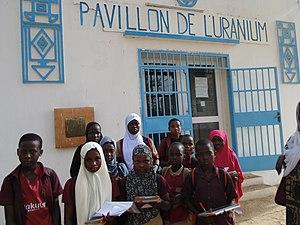
WikiChallenge 2019
Le musée national Boubou-Hama est un musée nigérien situé à Niamey, la capitale. Il comprend également un jardin zoologique.